Raccoon Creek State Park

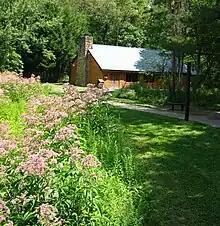
Wildflower Reserve.

Raccoon Creek State Park lies within the Appalachian mixed mesophytic forests ecoregion.